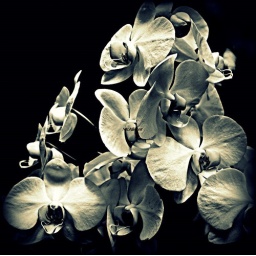
Orchids in black and white